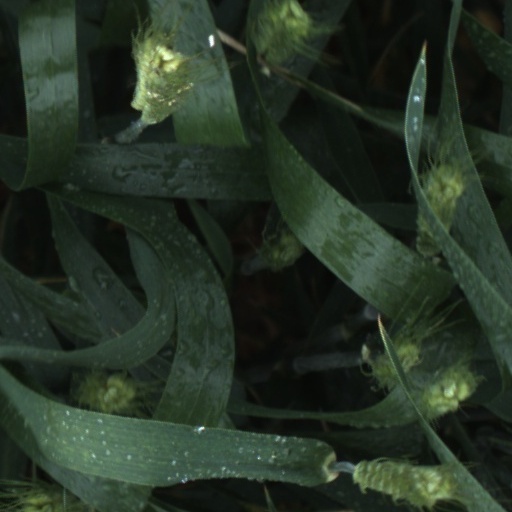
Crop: wheat